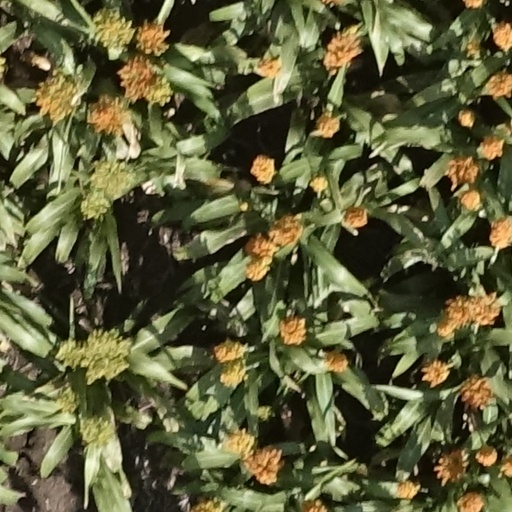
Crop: sorghum